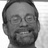
Emotion: happy